North Conway station

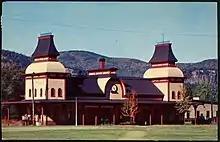
The station on a 1958 postcard

The station was built by the Portsmouth, Great Falls and Conway Railroad in 1874, two years after the Conway Branch was completed. The Portsmouth, Great Falls & Conway was absorbed by the Boston and Maine Railroad in 1890. The station served the village of North Conway for 87 years. The Conway Branch continued slightly north to Intervale just to the north, where it met the Maine Central Railroad Mountain Division. The station saw heavy use in the summer, North Conway being a popular resort destination. Beginning in 1932, downhill skiing made North Conway an increasingly popular destination, and dedicated skier trains unloaded their passengers at the depot.